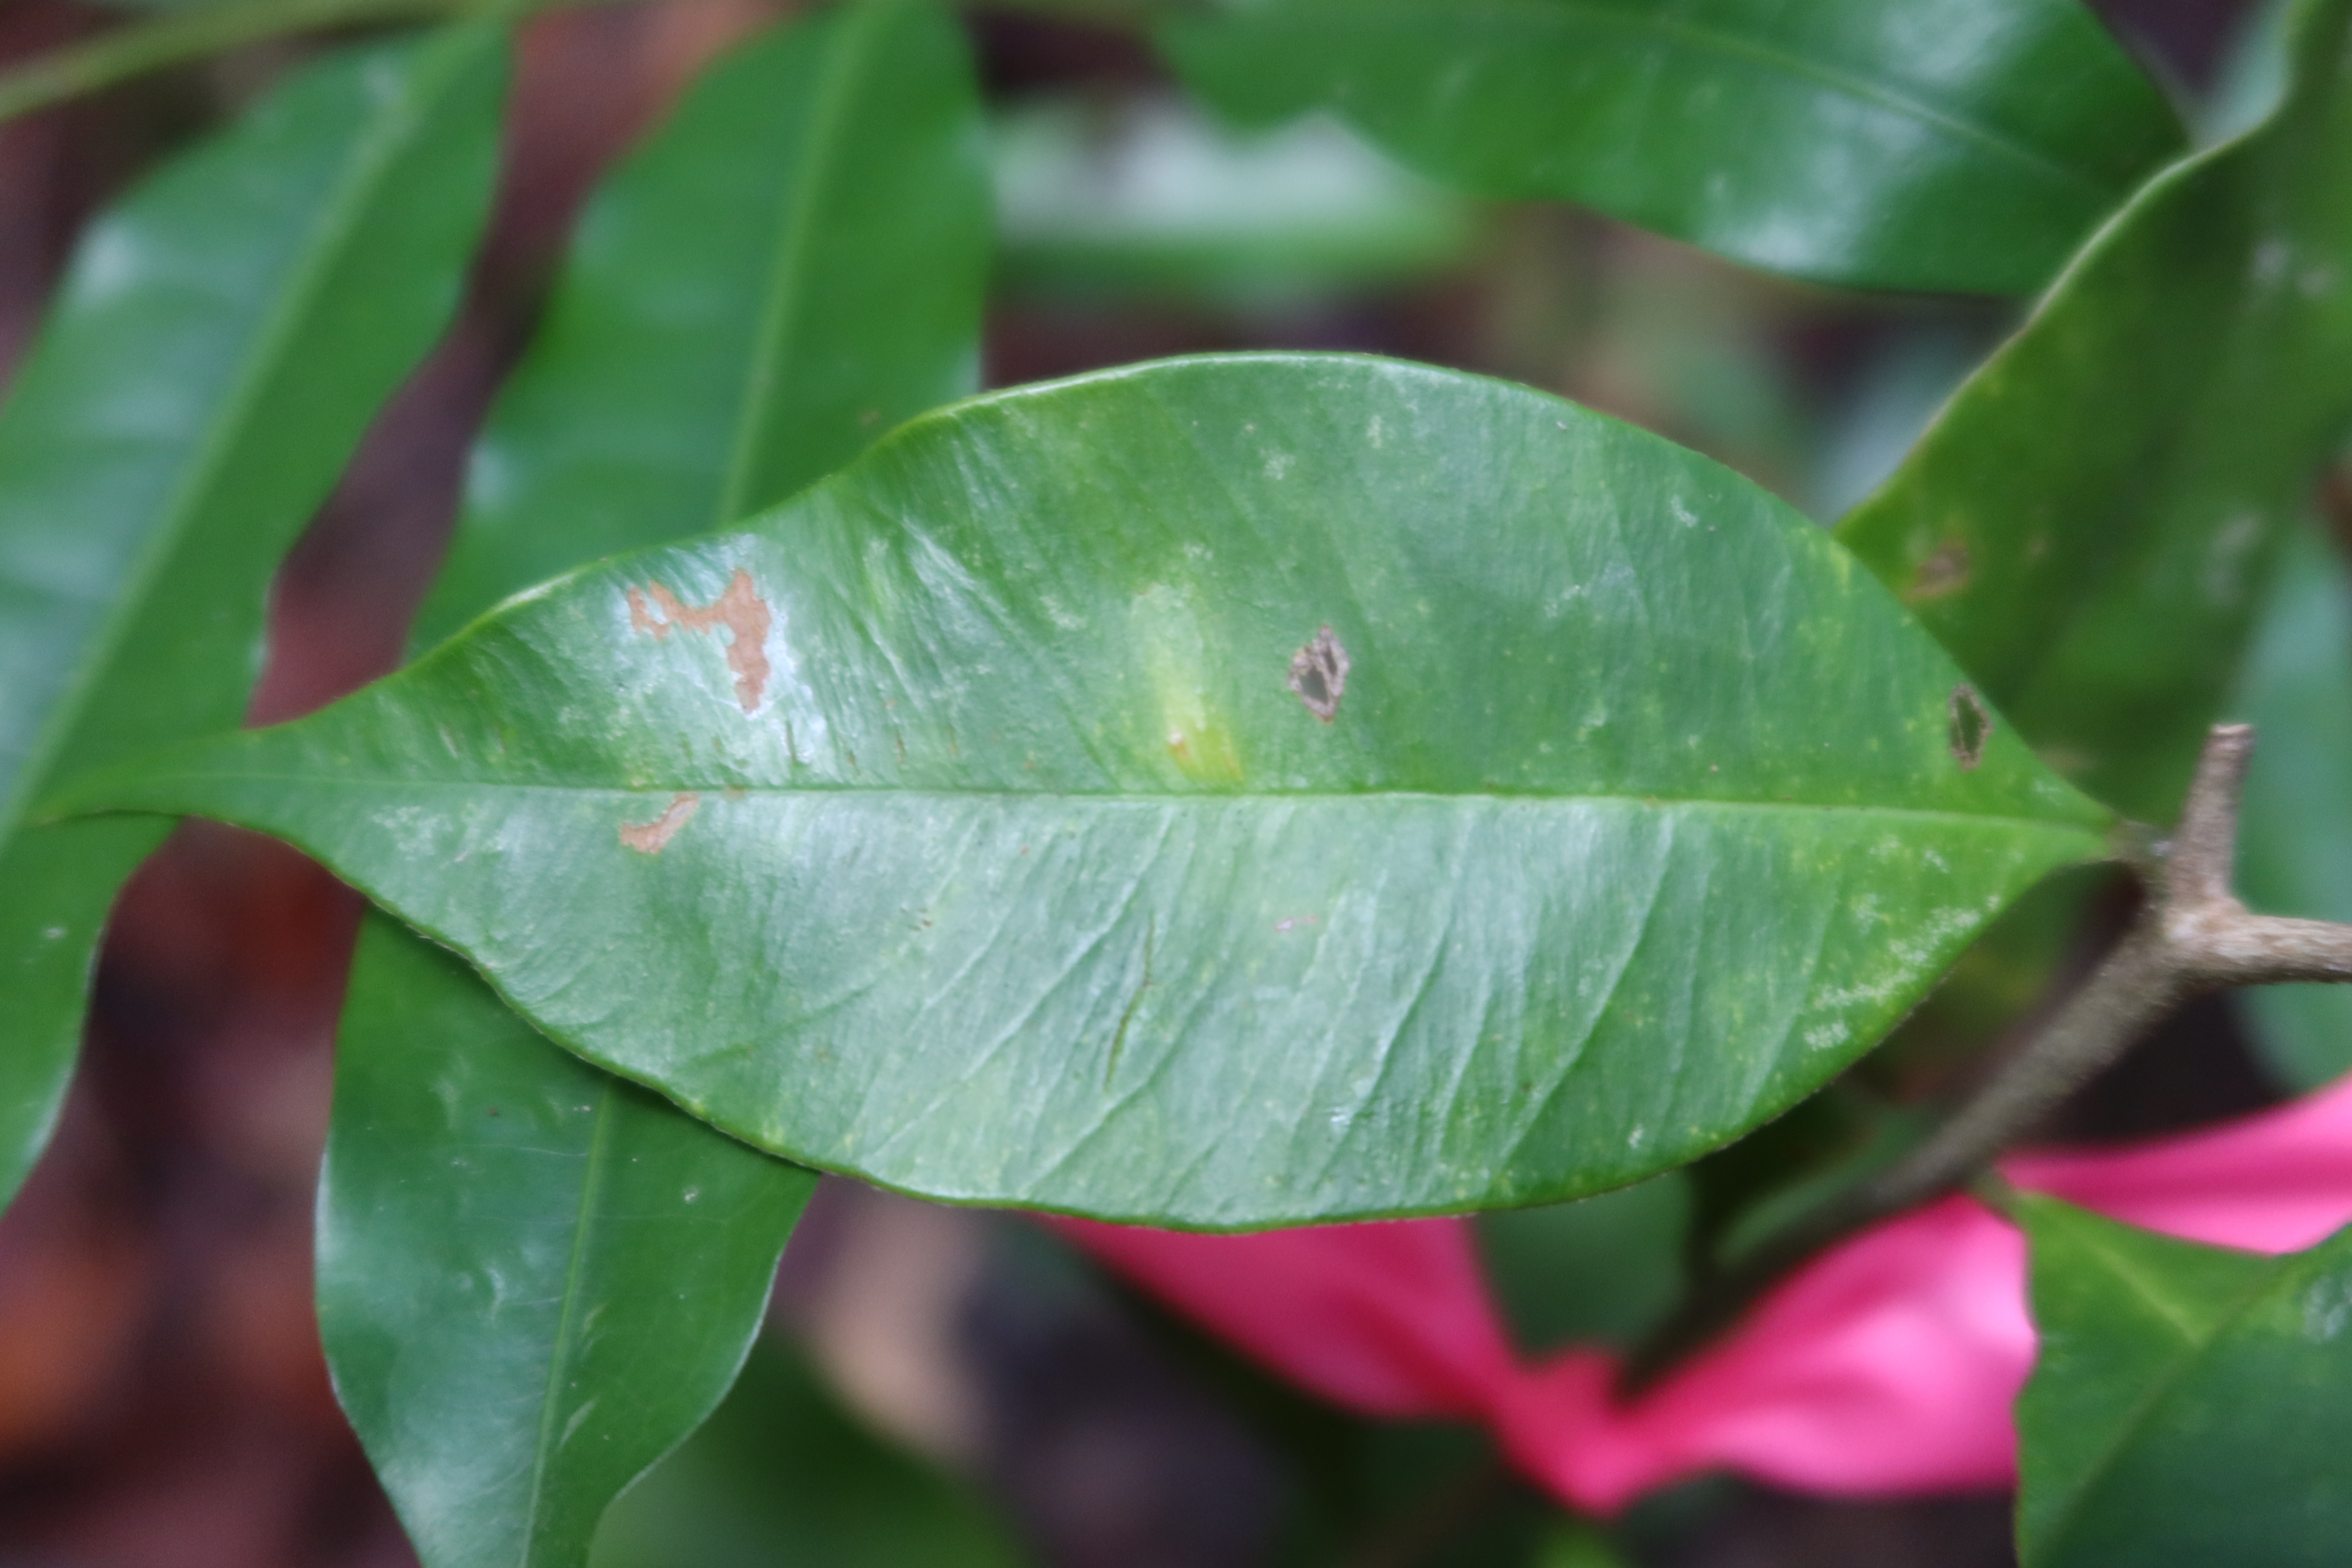
Label: Brown spots